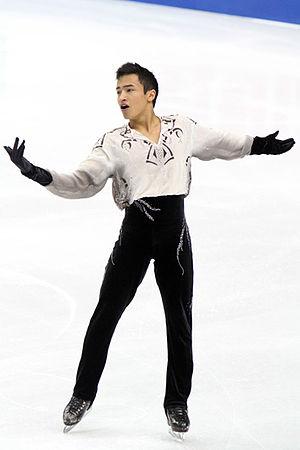
Florent Amodio est un patineur artistique français et brésilien, quadruple champion de France élite, champion d'Europe 2011 et vice-champion d'Europe 2013. Il met un terme à sa carrière le 16 janvier 2016.